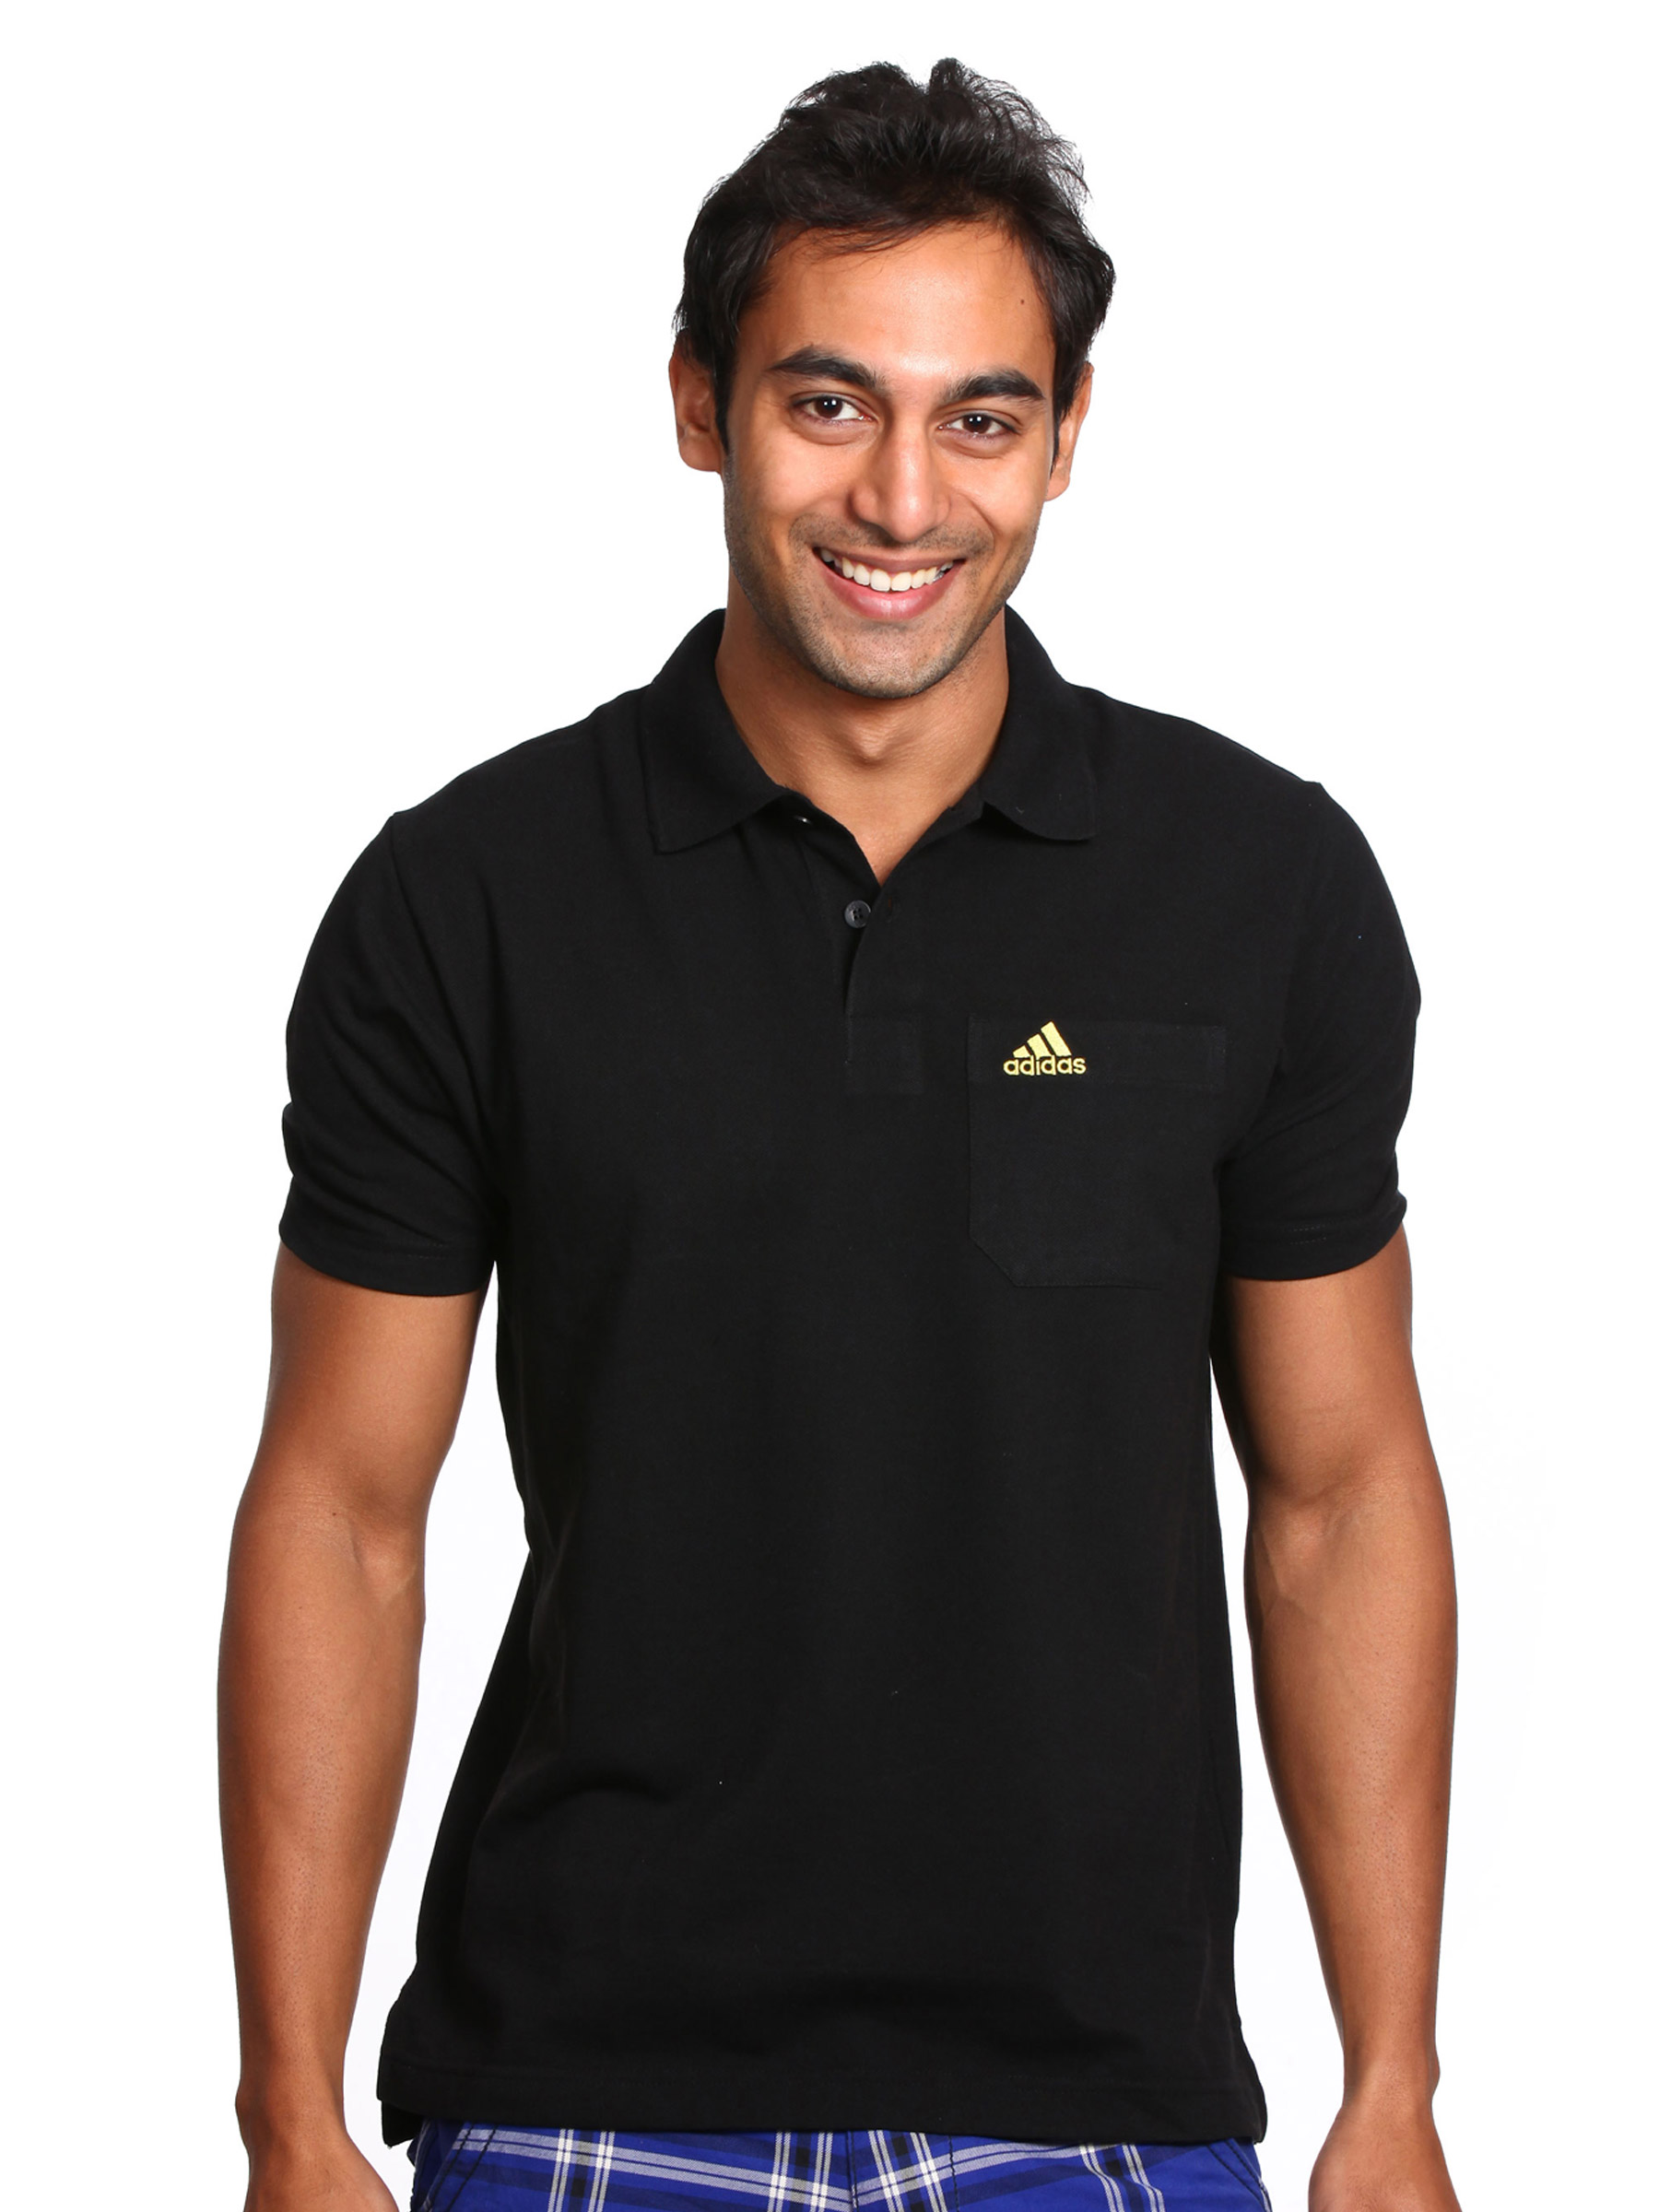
Adidas Men Black Polo T-shirt
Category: Apparel / Topwear / Tshirts
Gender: Men
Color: Black
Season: Fall 2010
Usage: Sports